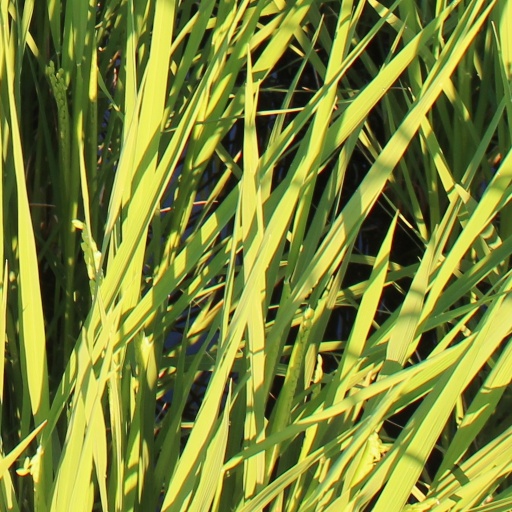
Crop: rice